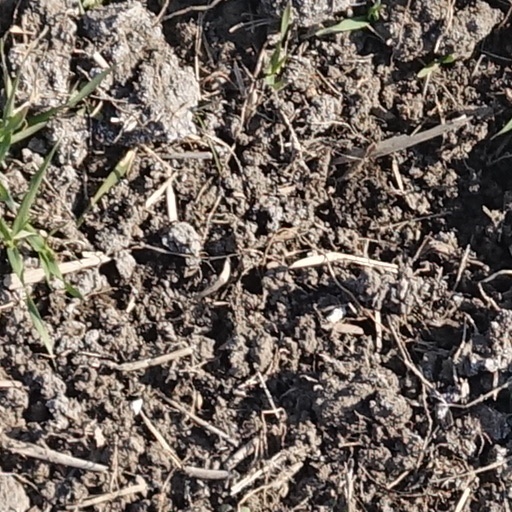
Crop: wheat